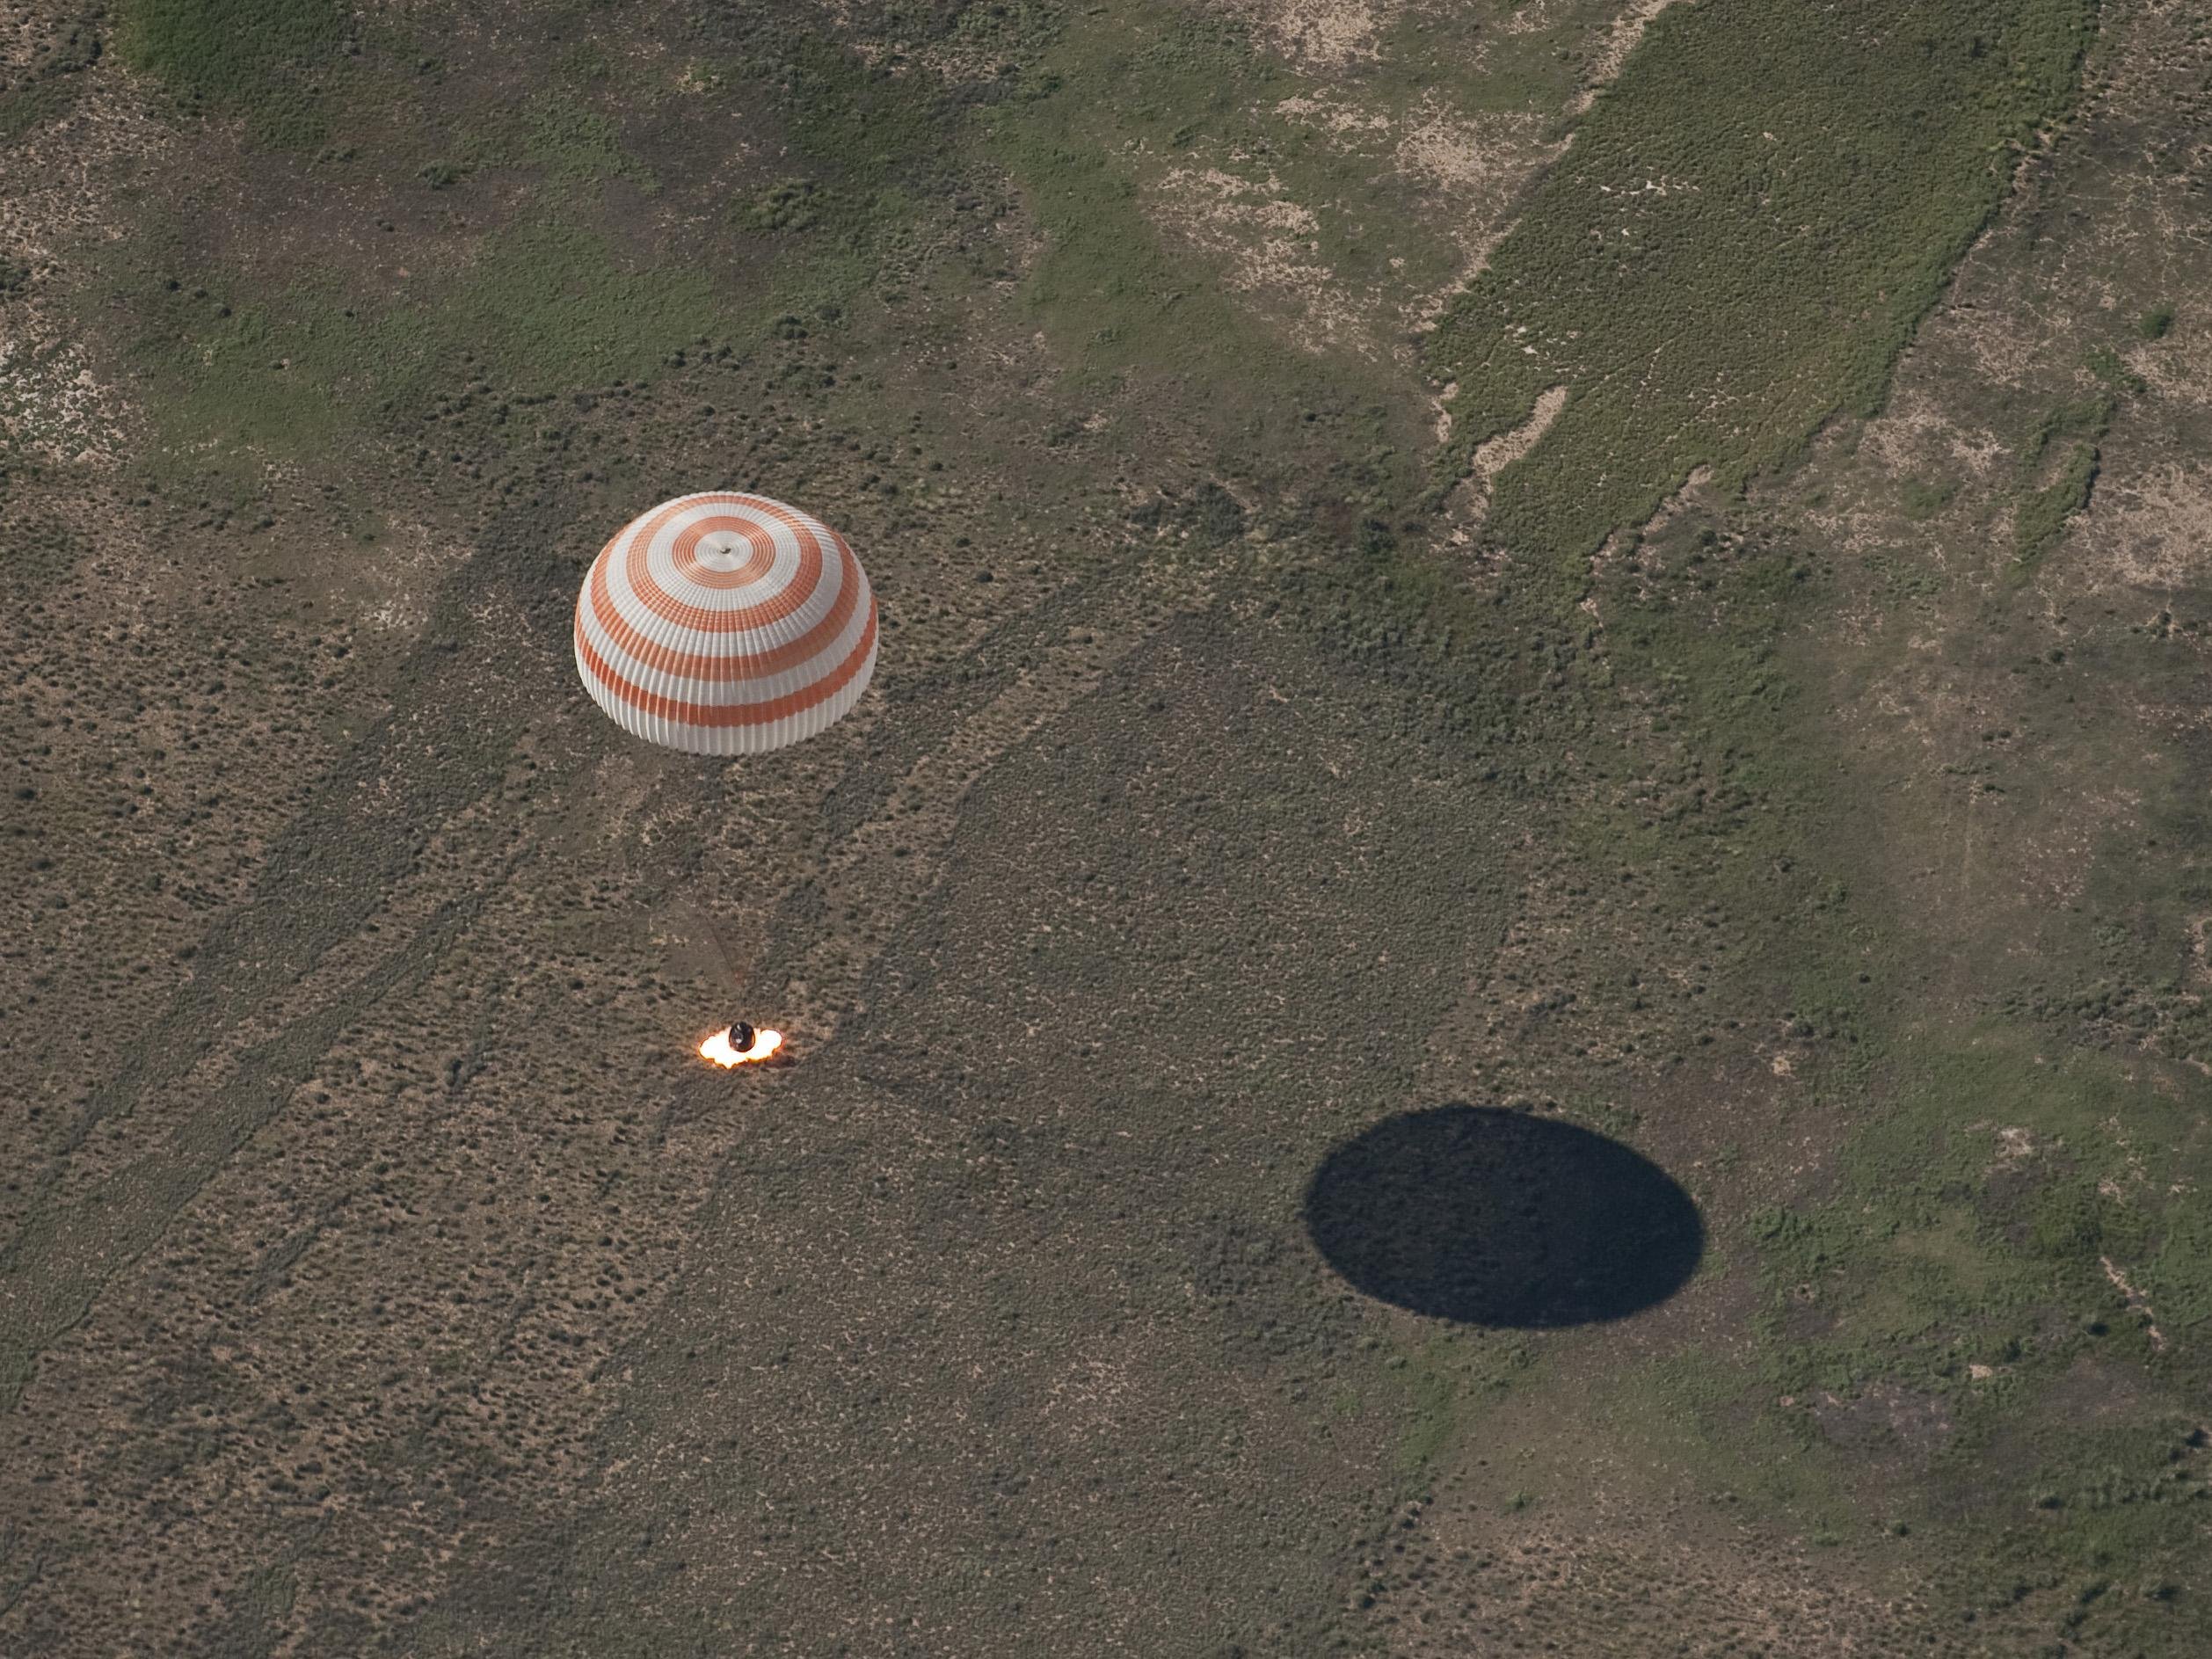
sand, soil, material, circle, nasa, landing, parachutes, aerospace, aerial photography, space travel, astronautics, road surface, atmosphere of earth, cosmonautics, space flight